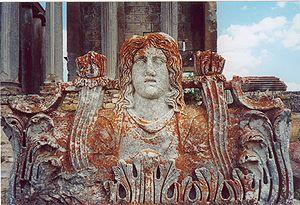
Aizanoi est une ville romaine antique, aujourd'hui Çavdarhisar, située en Turquie, dans la province de Kütahya, dont il reste des vestiges d'importance.
Cet article recense les sites inscrits au patrimoine mondial en Turquie.